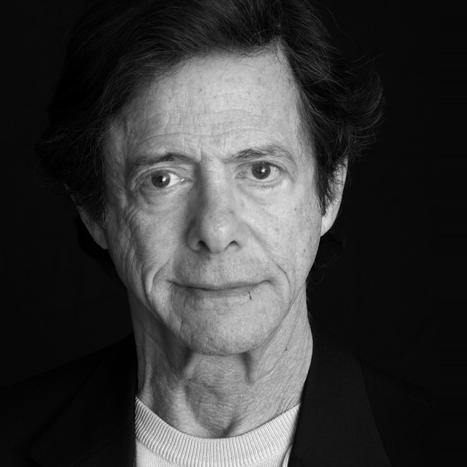
Age: 78